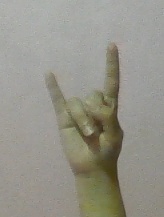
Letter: la